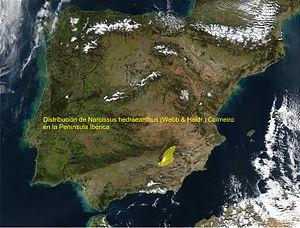
La liste des espèces du genre Narcissus présente les noms d'espèces acceptées au sein du genre Narcissus, qui sont principalement des plantes vivaces à floraison printanière de la famille des Amaryllidaceae.